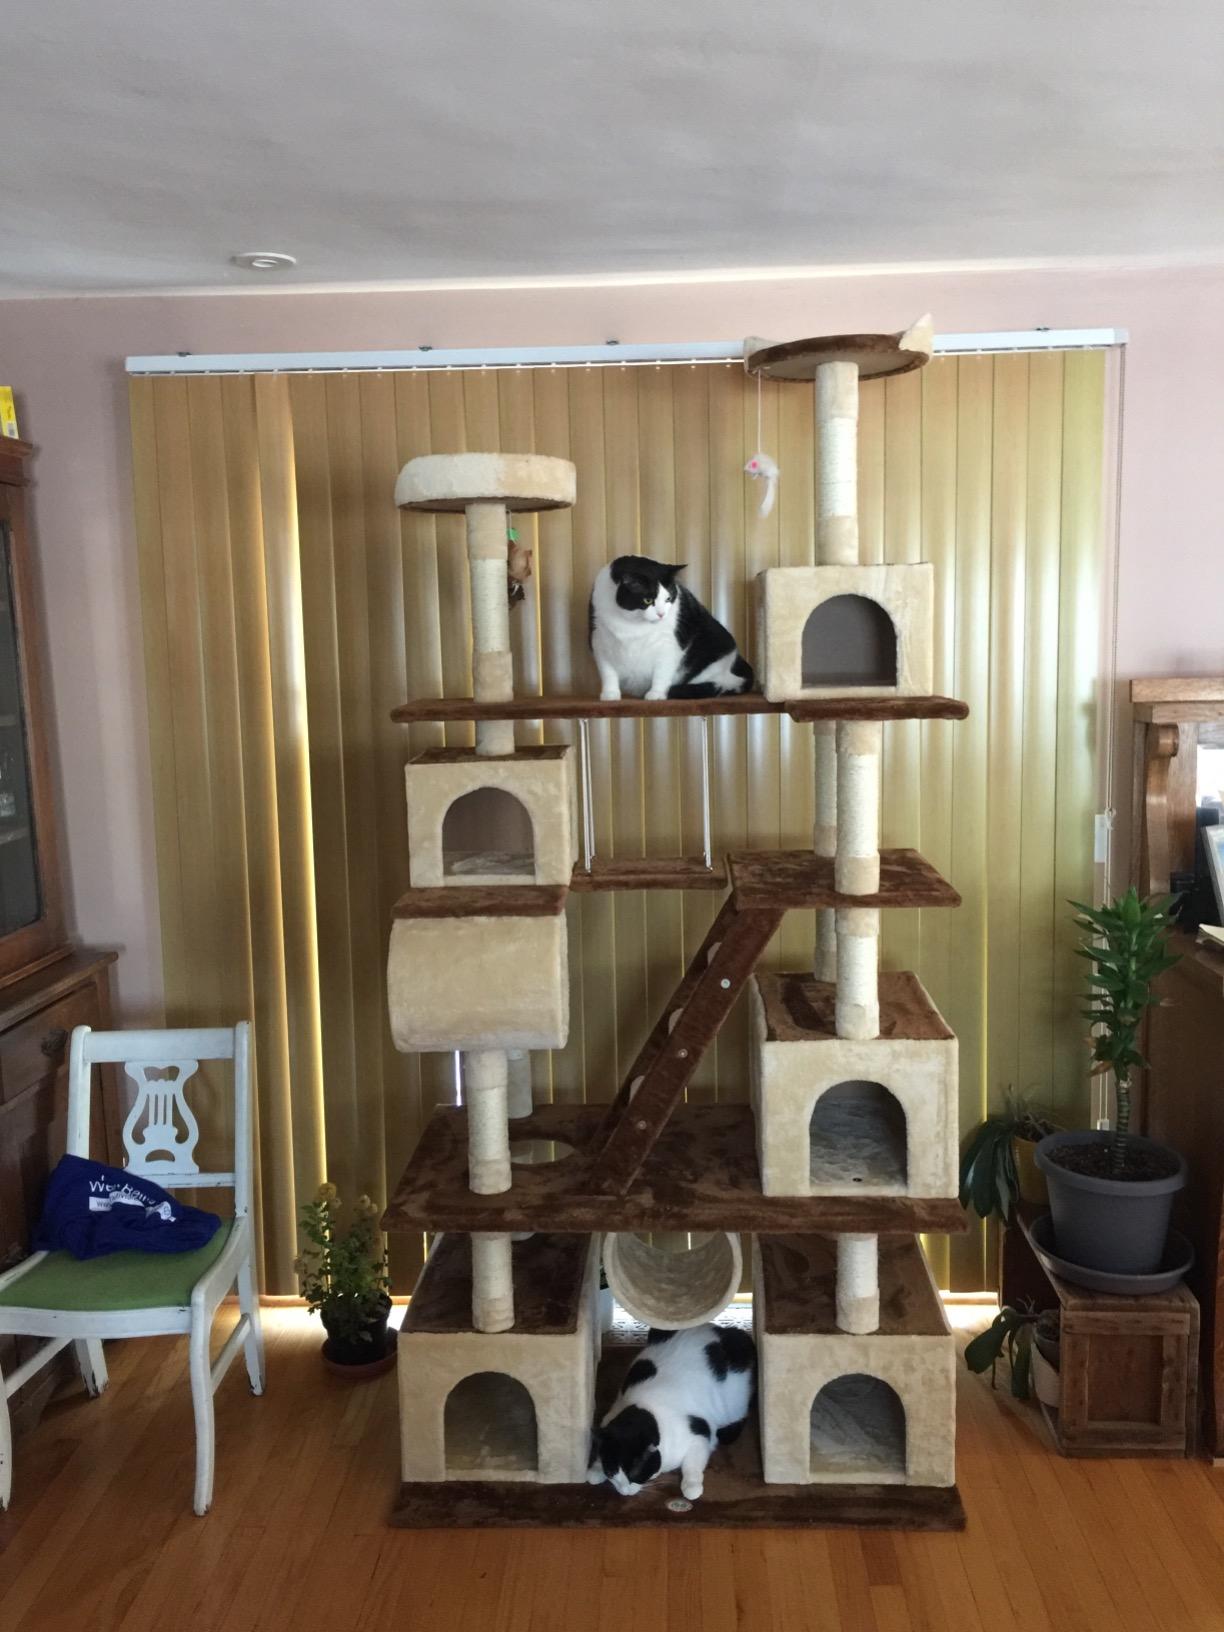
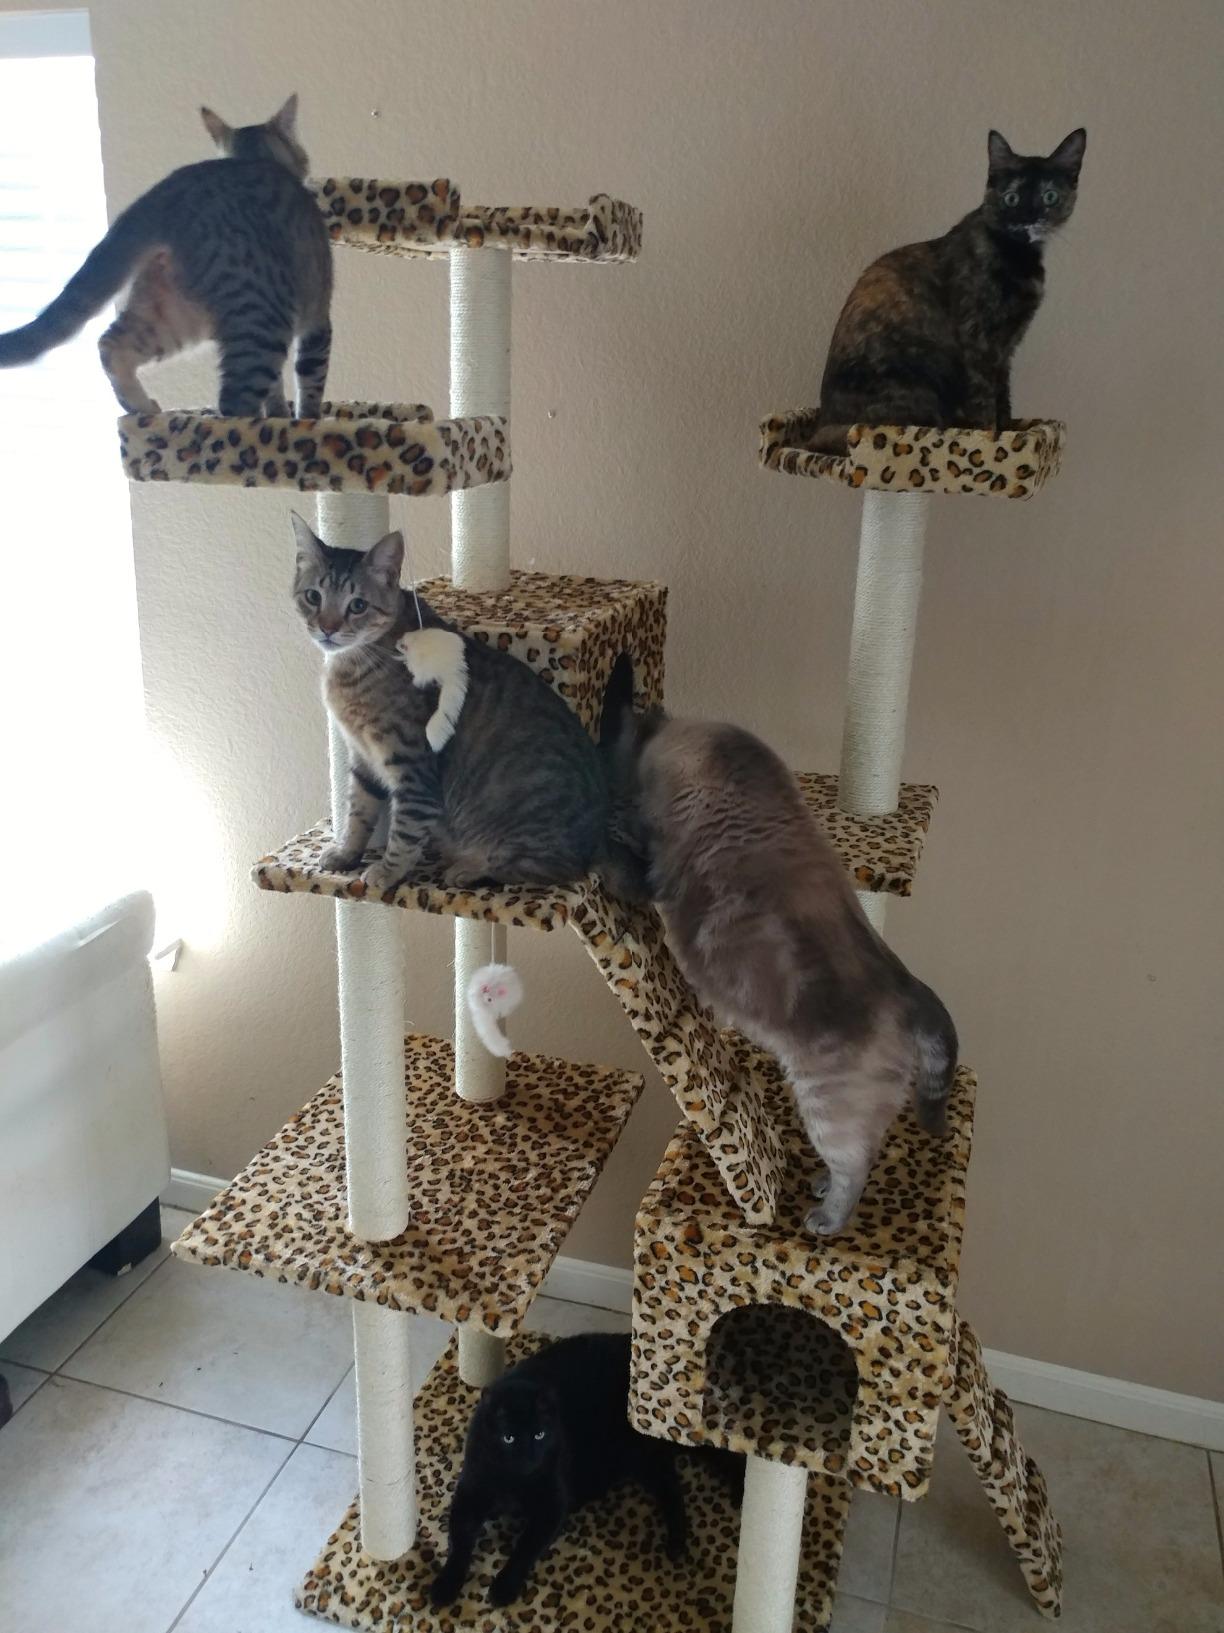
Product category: items_cat tree
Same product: no